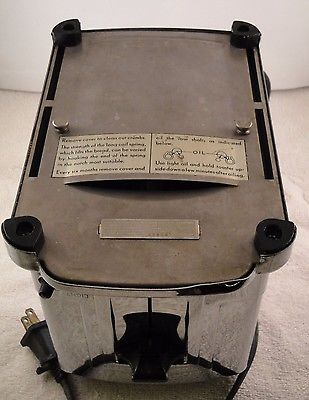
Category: toaster